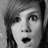
Emotion: surprise